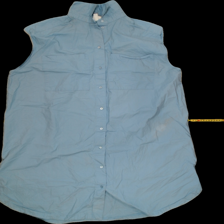
View: front
Type: Dress
Category: Ladies
Brand: H&M
Colors: Blue
Material: 100%cotton
Size: L
Trend: No trend
Stains: Yes
Price range: <50
Recommended usage: Export